Seminole Inn

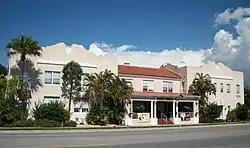

The Seminole Inn, also known as the Seminole Country Inn, is a Mission Revival style historic hotel located at 15885 Southeast Warfield Boulevard in Indiantown, Florida. It was built by S. Davies Warfield, who was president of the Seaboard Air Line Railroad, which developed Indiantown. His niece Wallis Warfield Simpson, later the Duchess of Windsor, was its most famous guest. On May 31, 2006, it was added to the National Register of Historic Places.